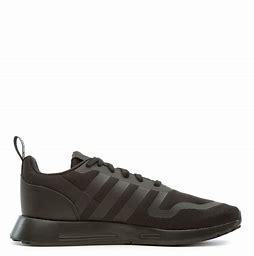
Brand: Adidas
Model: Multix